Ukrainian wine

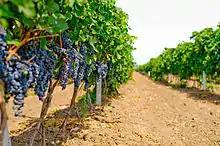
Wineyards in Shabo, Odesa Oblast

Under Empress Catherine the Great (1729–1796) in 1783 the Crimea became a part of the Russian Empire. Count Mikhail Vorontsov planted the first wine gardens in 1820 and established a large winery near Yalta. The viticulture research institute Magarach was founded then in 1828. In 1822, with the approval of Tsar Alexander I, Swiss winegrowers from the canton Vaud established a colony at Shabo. They later founded daughter colonies on the Dnieper and in Crimea. Wine from Chabag was displayed at the 1893 World's Columbian Exposition in Chicago and received a medal of recognition.